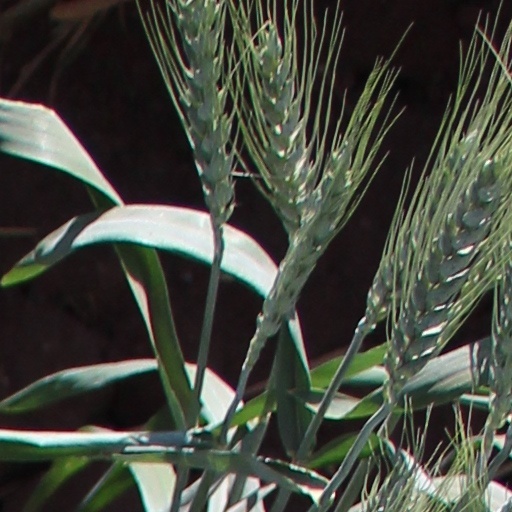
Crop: wheat